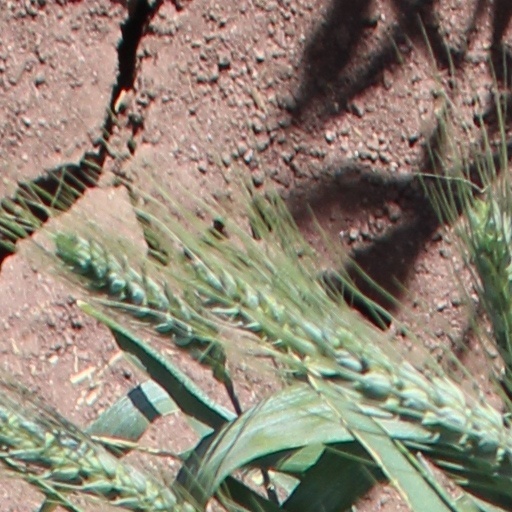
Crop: wheat